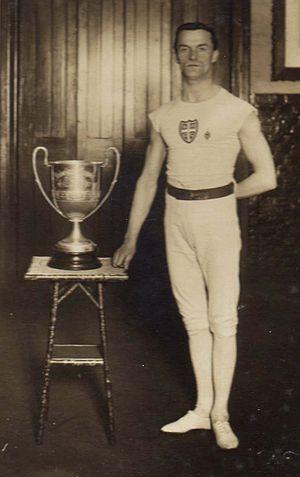
Edward William Potts est un gymnaste artistique britannique.